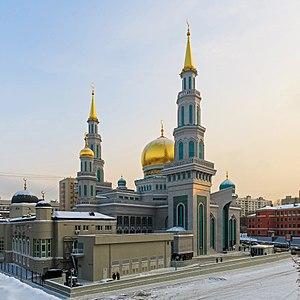
Une mosquée est un lieu de culte où se rassemblent les musulmans pour les prières communes.
La mosquée-cathédrale de Moscou est la mosquée principale de la ville de Moscou, en Russie. Inaugurée en 1904 pour la communauté tatare, démolie en 2011 puis totalement reconstruite en 2015, elle est la plus grande mosquée d'Europe. Elle est vaste de 19 000 m² et peut accueillir jusqu'à 10 000 personnes.